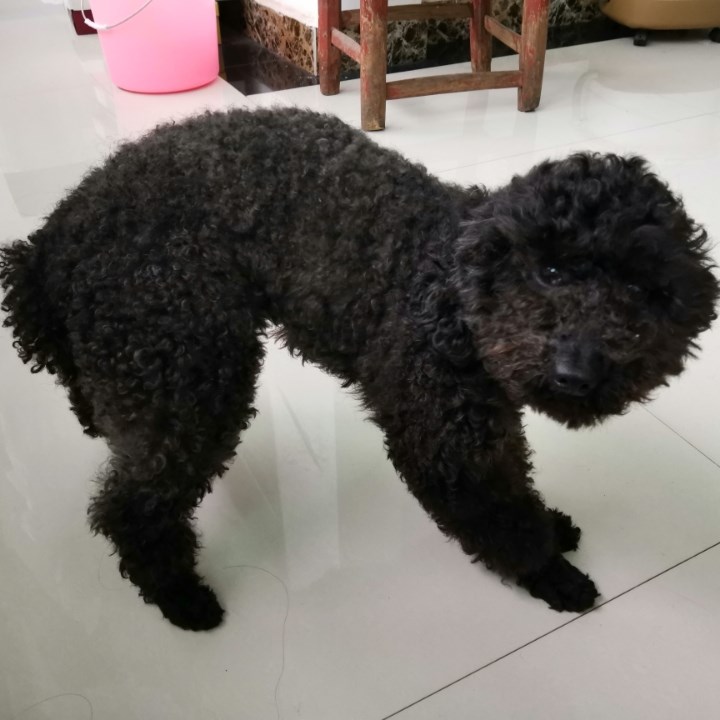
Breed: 7449-n000128-teddy